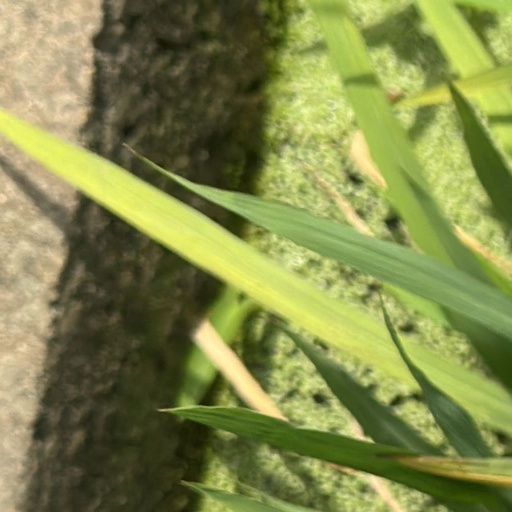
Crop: rice